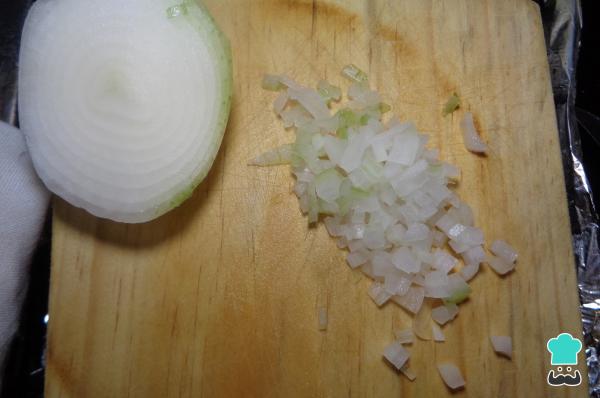
Mientras tanto tomamos la cebolla restante y comenzamos a picarla finamente, como podemos observar en la siguiente imagen. Una vez lista la reservamos un momento.